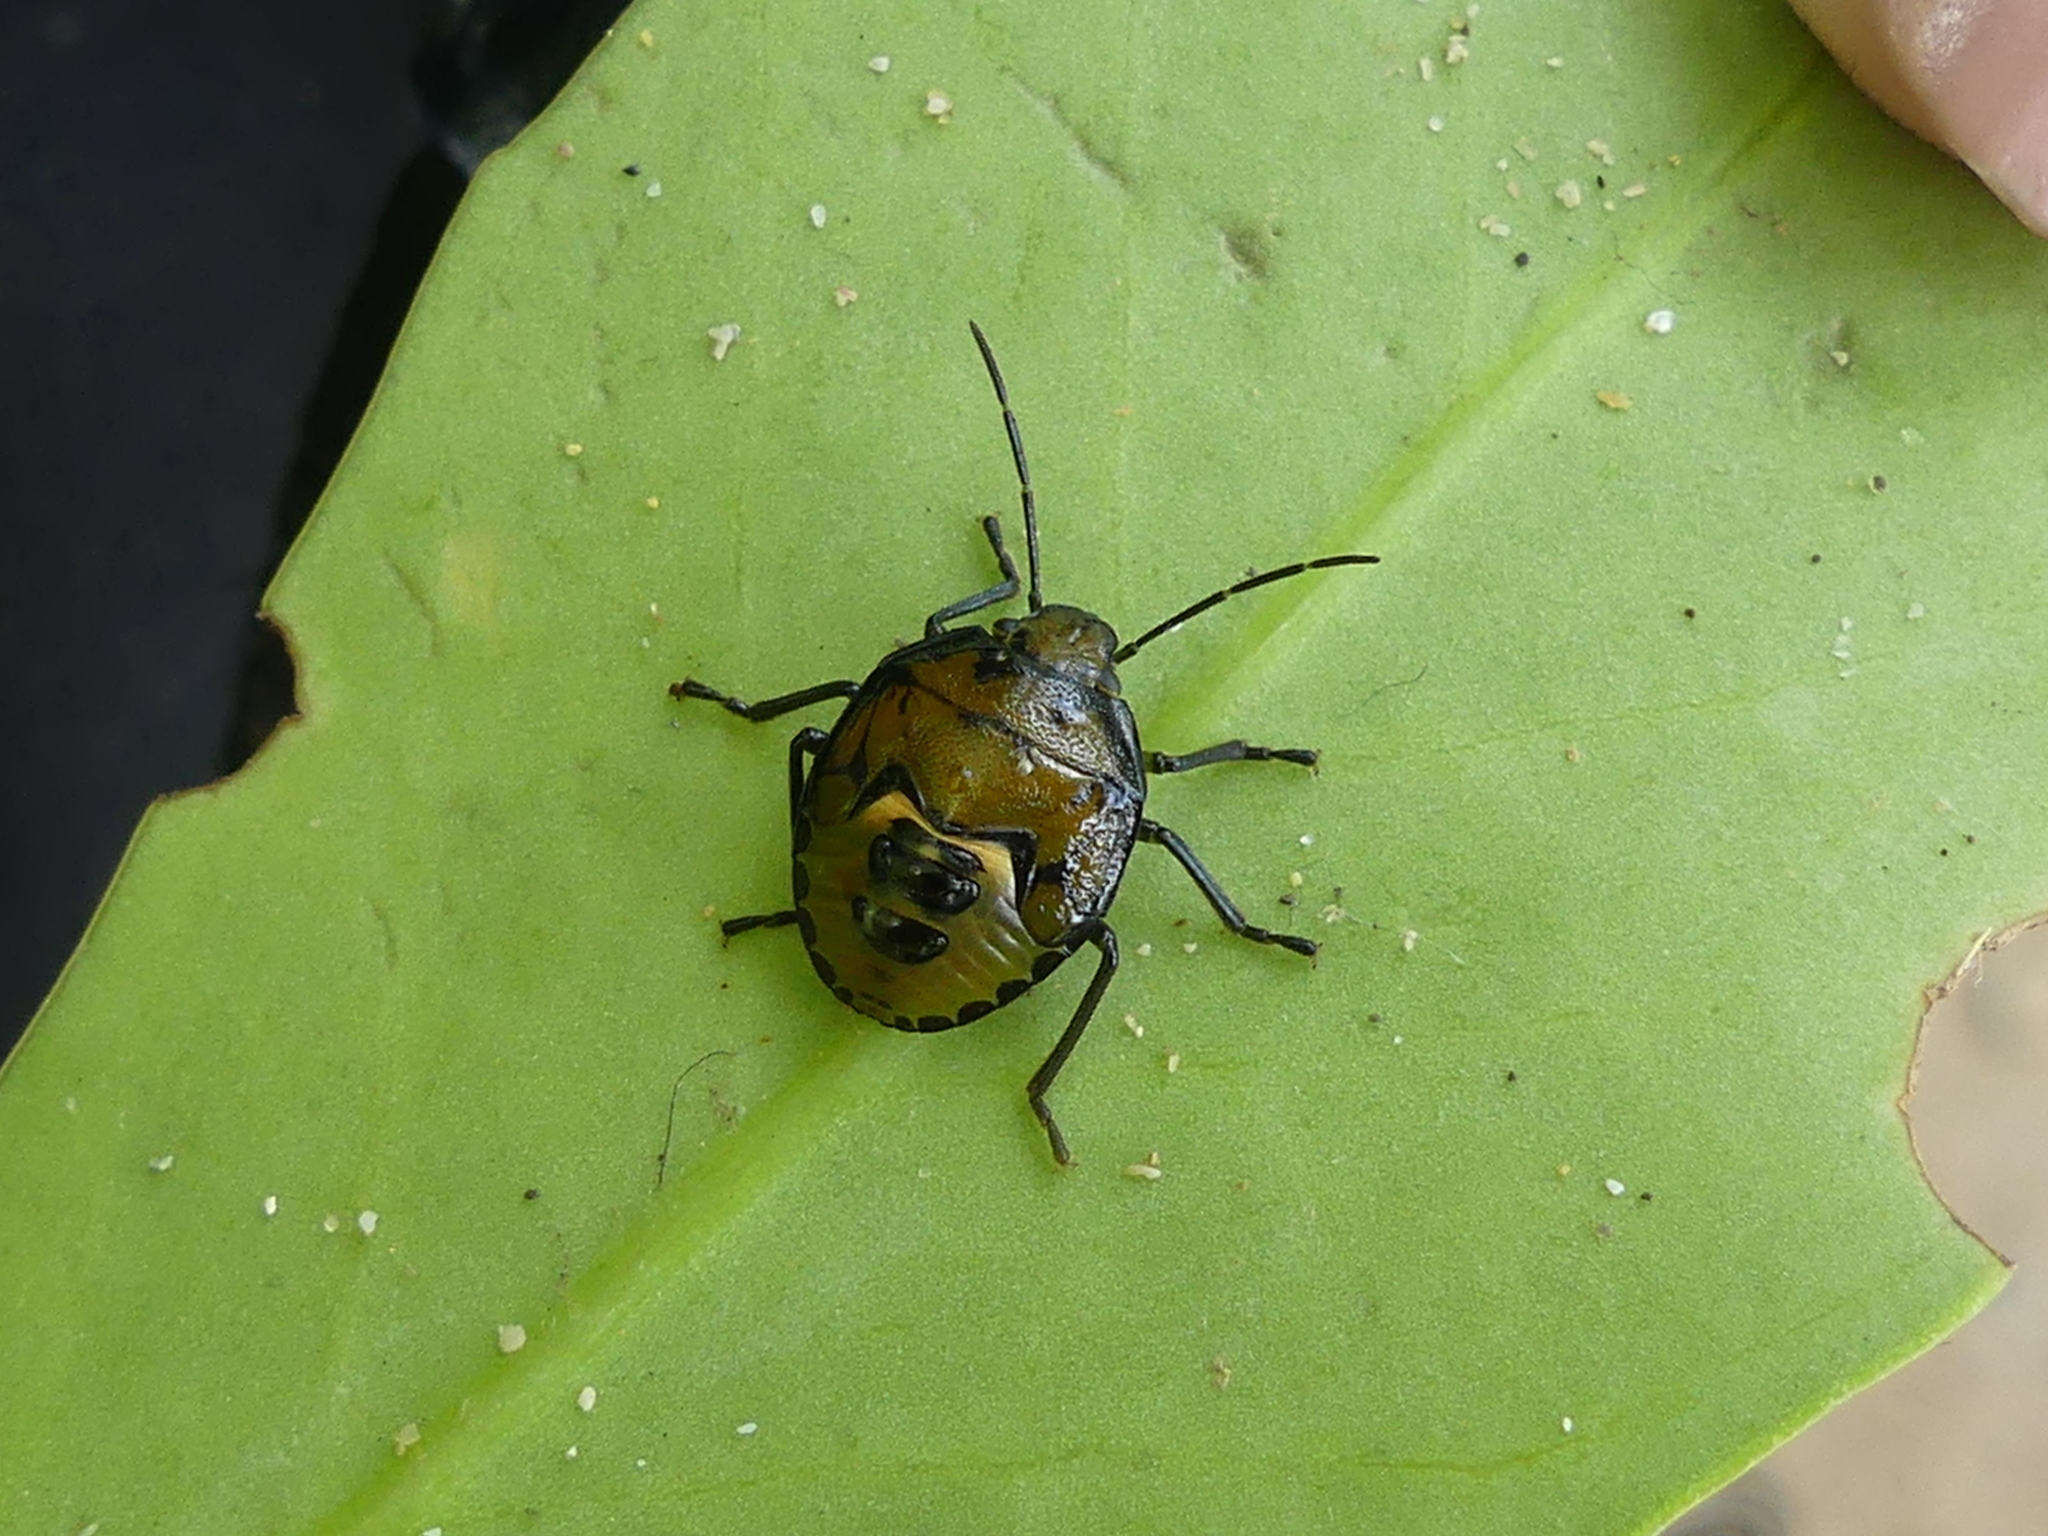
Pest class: stink_bug